Flambeau Lake

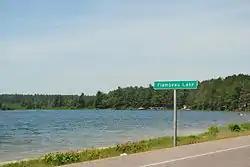
Flambeau Lake off Wisconsin Highway 47, around which the community is located.

Flambeau Lake is a 1,166 acre lake in Vilas County, Wisconsin, USA. The community of Lac du Flambeau completely surrounds the lake. Fish present in the lake are muskellunge, largemouth bass, smallmouth bass, northern pike and walleye. There is one boat ramp on the northeast shore, accessible from Highway 47. It has a maximum depth of 78 feet. Visitors have access to the lake from a public boat landing. Fish include Musky, Panfish, Largemouth Bass, Smallmouth Bass, Northern Pike and Walleye.